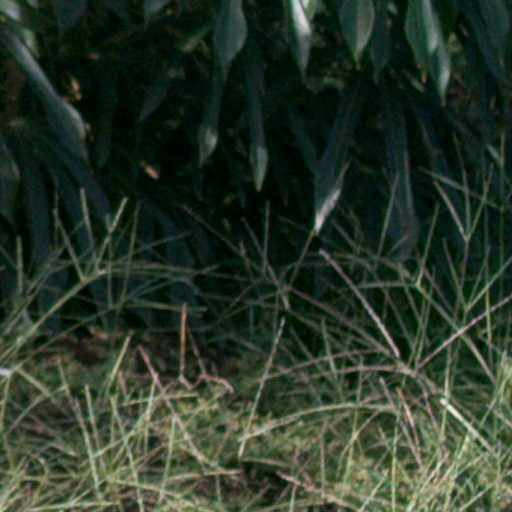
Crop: cassava